Independence Palace

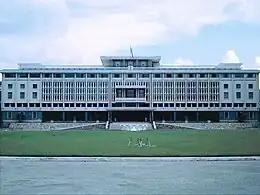
Independence Palace in 1967

The construction of the palace started on 1 July 1962. Meanwhile, Diệm and his ruling family moved to Gia Long Palace (today the Museum of Ho Chi Minh City). However, Diệm did not see the completed hall as he and his brother and chief adviser Ngô Đình Nhu were assassinated after a "coup d'état" led by General Dương Văn Minh in November 1963. The completed hall was inaugurated on 31 October 1966 by the chairman of the National Leadership Committee, General Nguyễn Văn Thiệu, who was then the head of a military junta. The Independence Hall served as Thiệu's home and office from October 1967 to 21 April 1975, when he fled the country as communist North Vietnamese forces swept southwards in the decisive Ho Chi Minh Campaign.